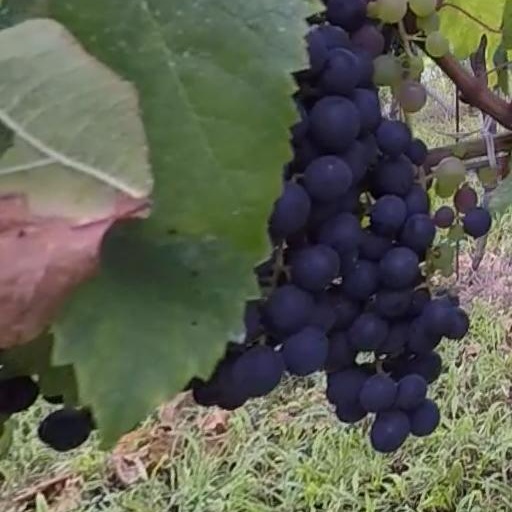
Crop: grape